Apple displays

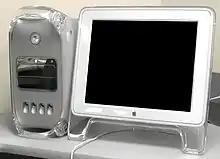
A Power Mac G4 and an LCD-based Studio Display

The first desktop color flat-panel was introduced on March 17, 1998, with the 15″ Apple Studio Display (15-inch flat panel) which had a resolution of 1024×768. After the eMate, it was one of the first Apple products to feature translucent plastics, two months before the unveiling of the iMac. Apple called its dark blue color "azul". It had a DA-15 input as well as S-video, composite video, ADB and audio connectors, though no onboard speakers. In January 1999 the coloring was changed to match the blue and white of the new Power Macintosh G3s, and the connector changed to DE-15 VGA.